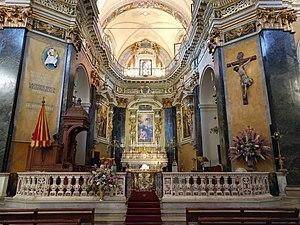
Intérieur de la cathédrale Sainte-Réparate de Nice.